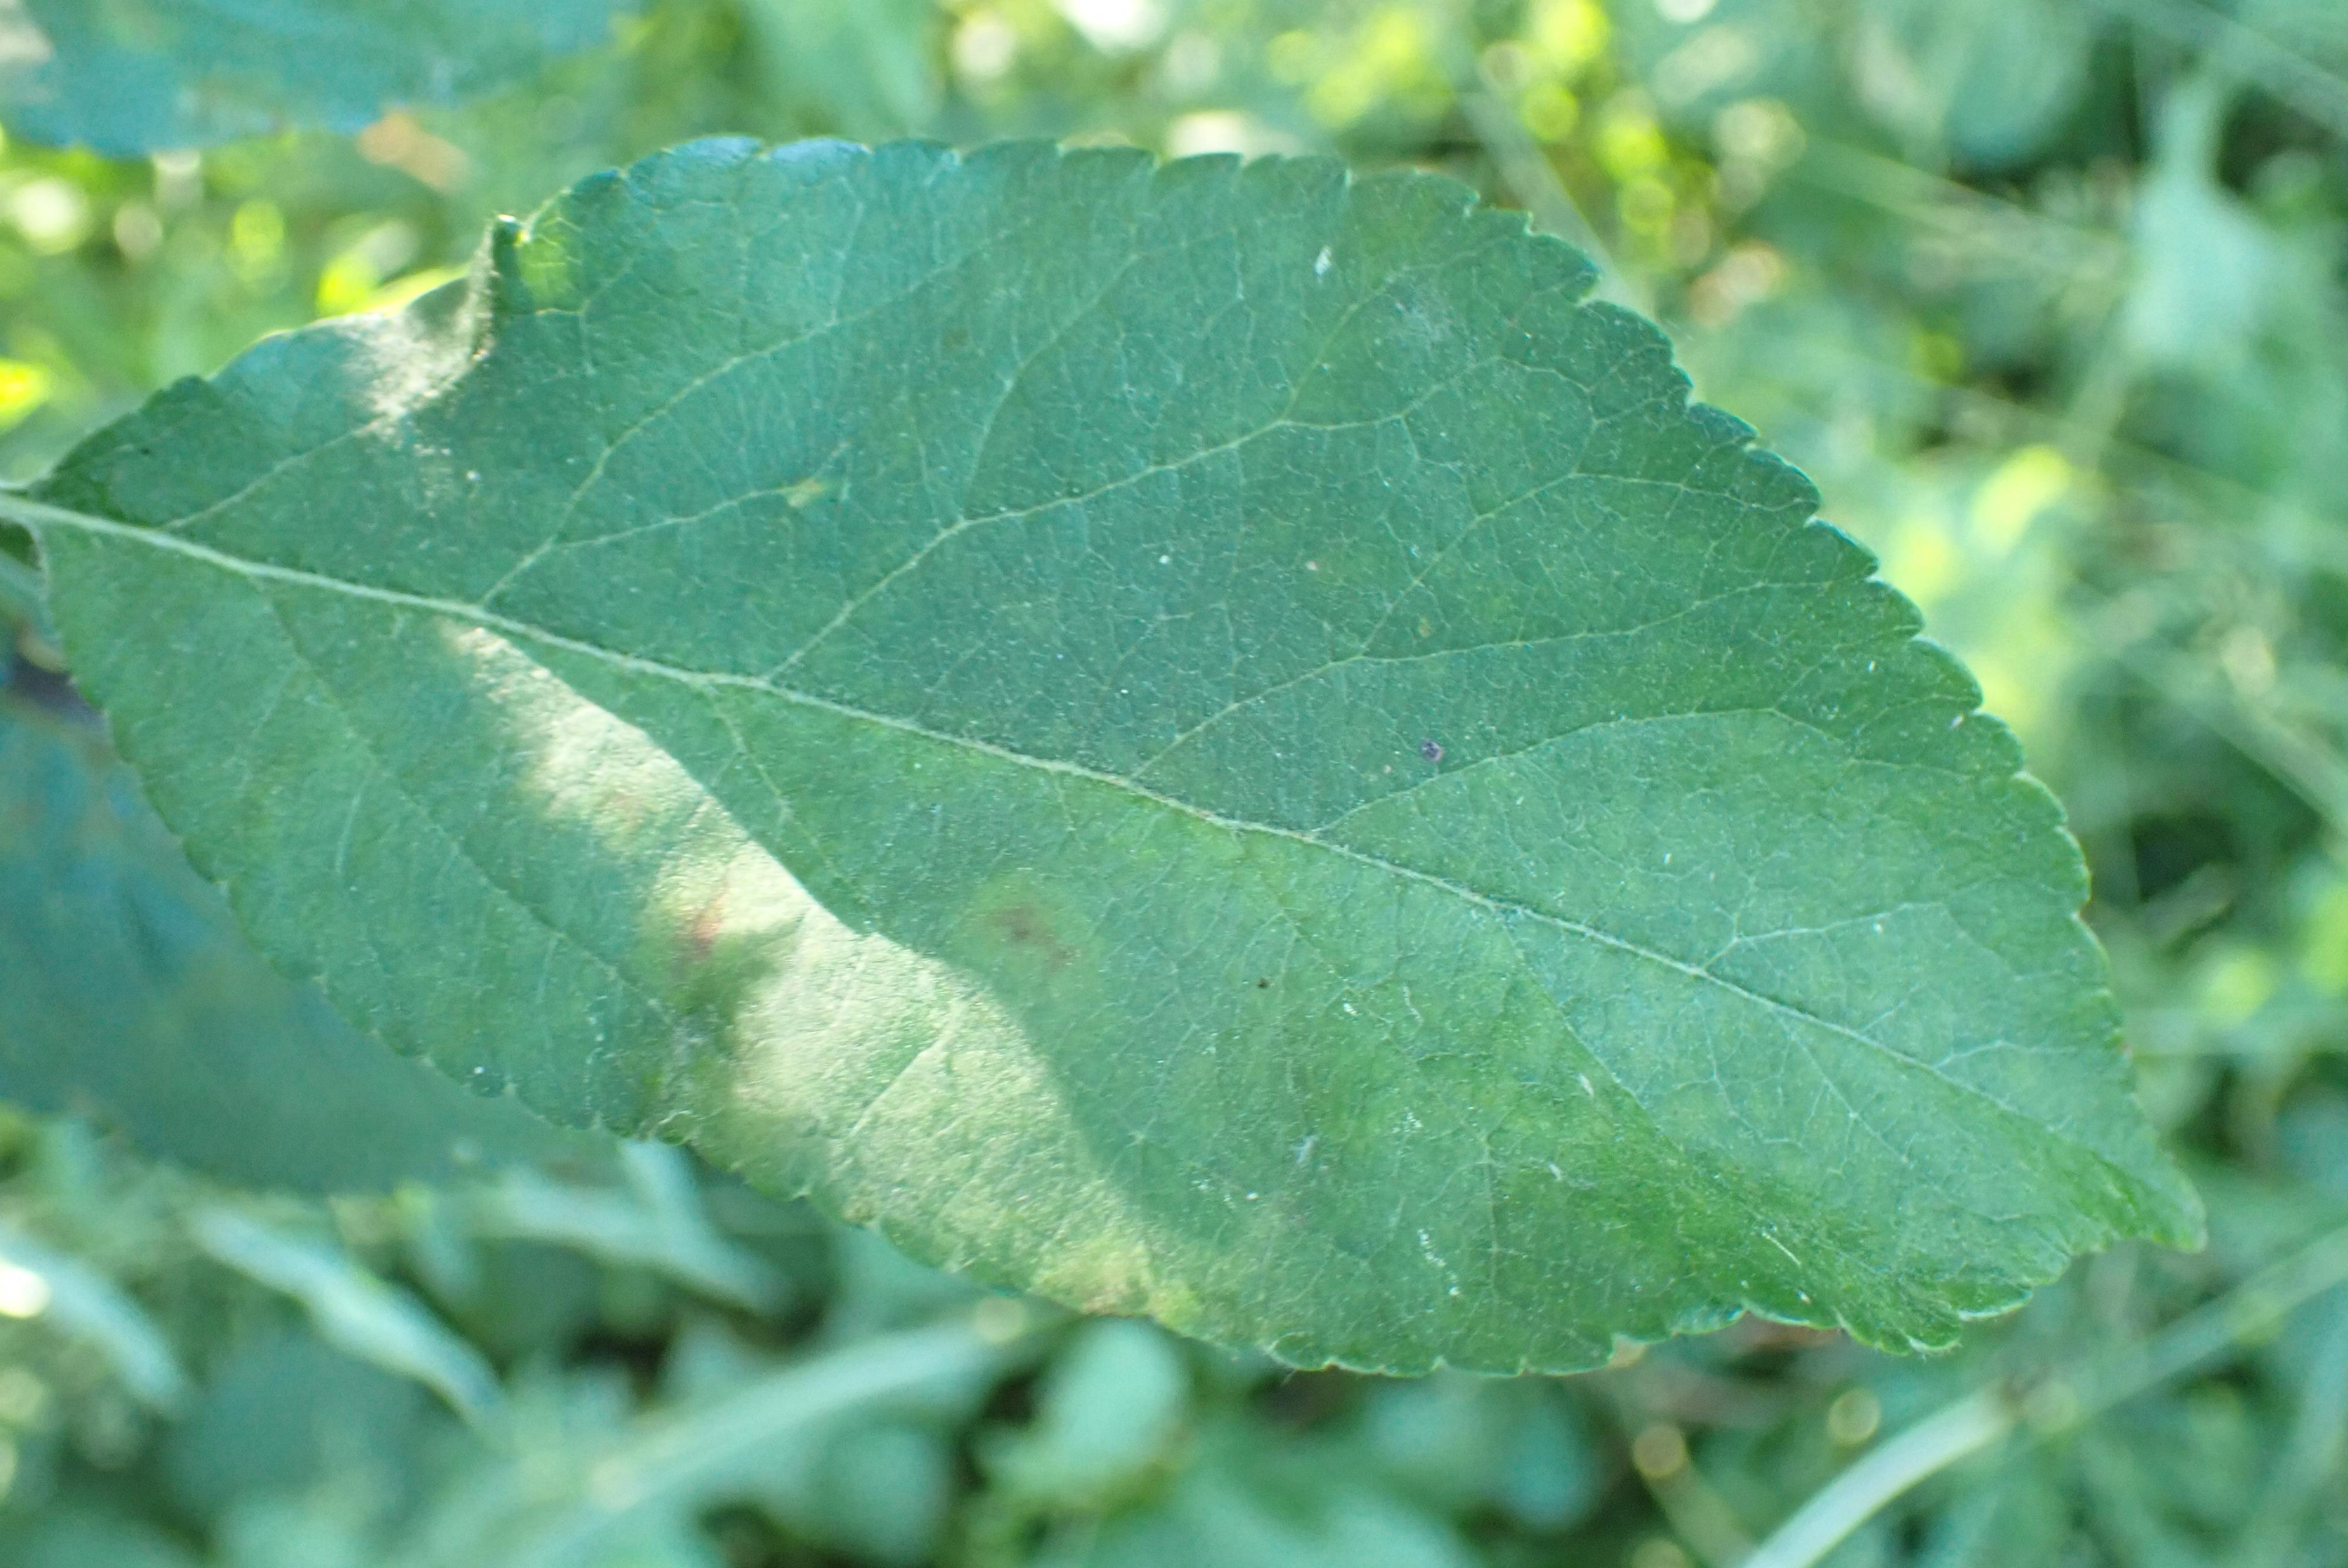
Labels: scab